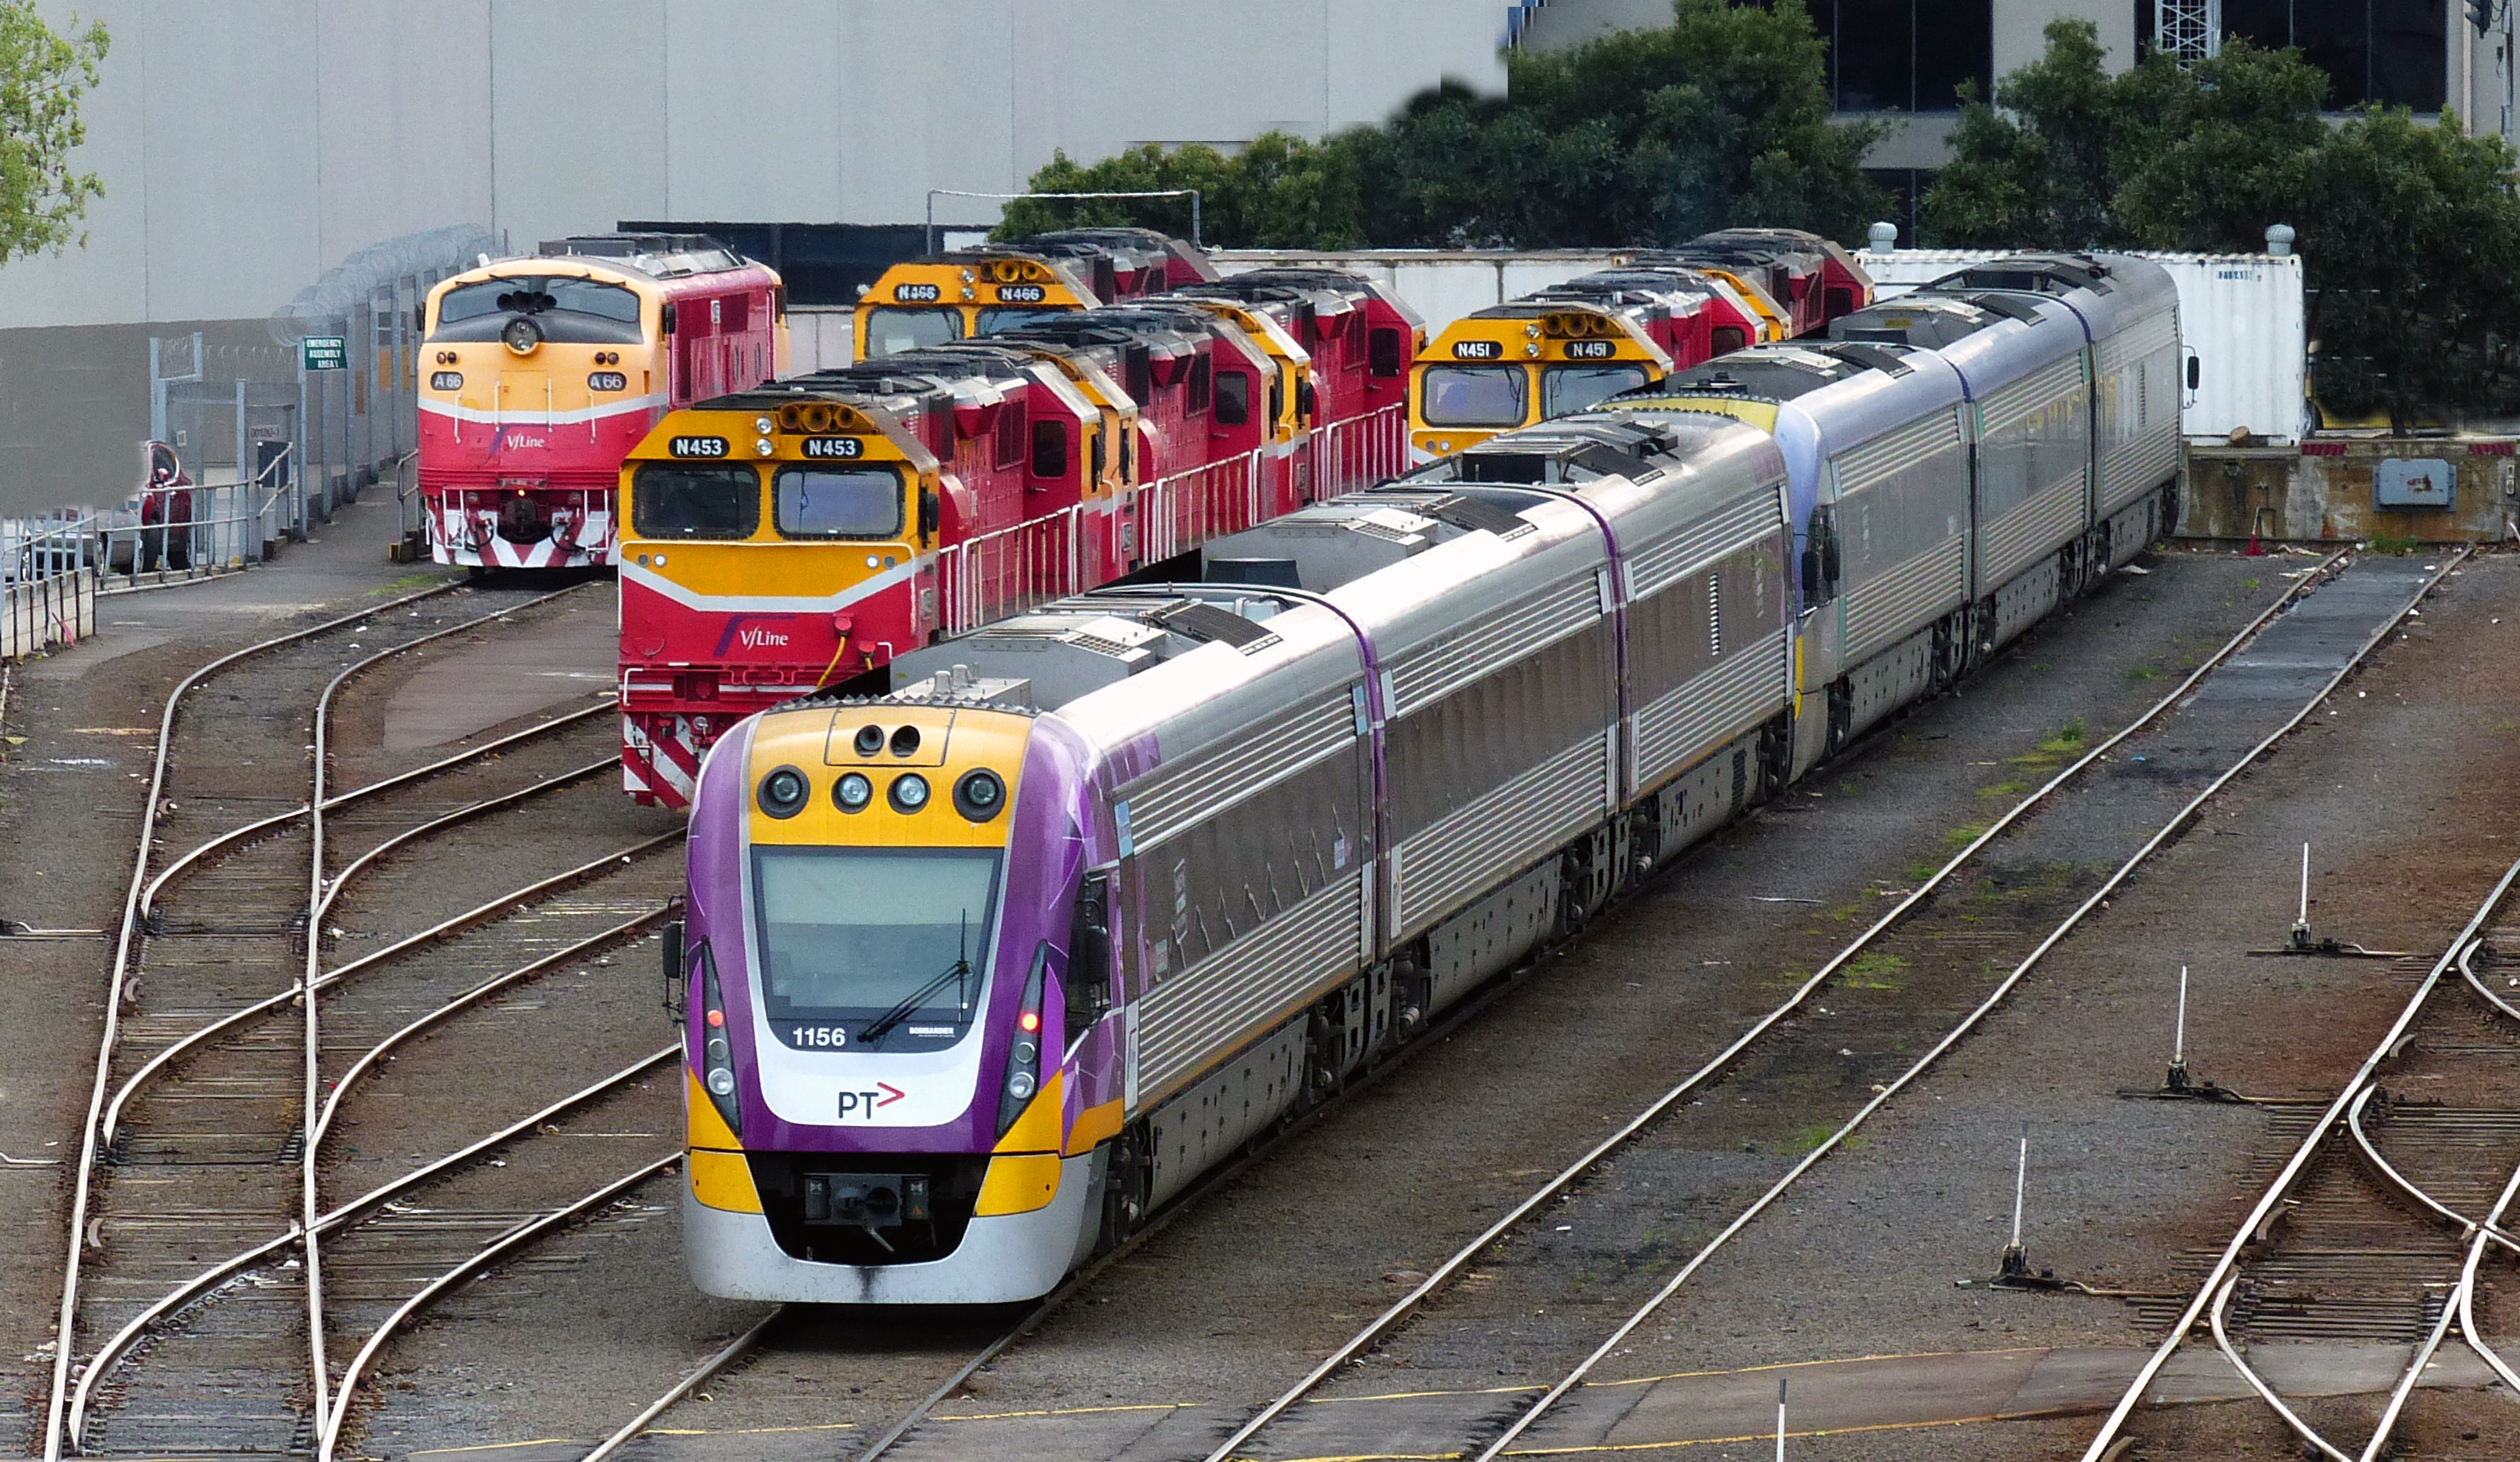
track, rail, train, transport, vehicle, lane, public transport, locomotive, trains, melbourne, vline, railways, traind, passenger, rail transport, land vehicle, mode of transport, rolling stock, metropolitan area, high speed rail